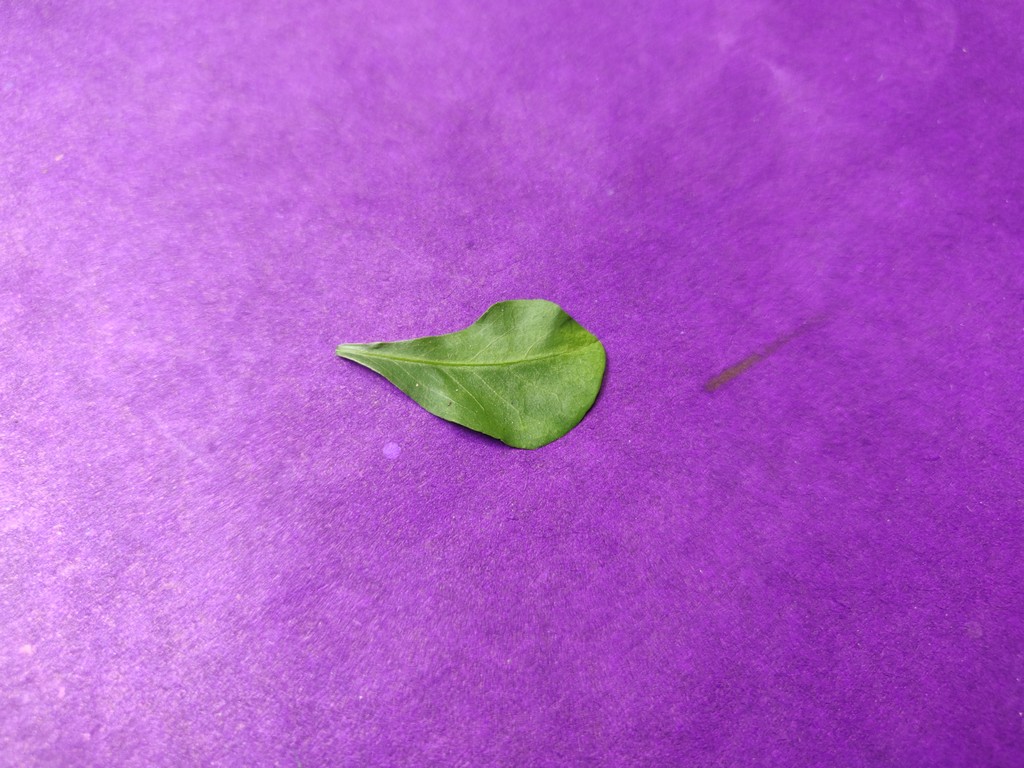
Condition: Healthy
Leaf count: single
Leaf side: front